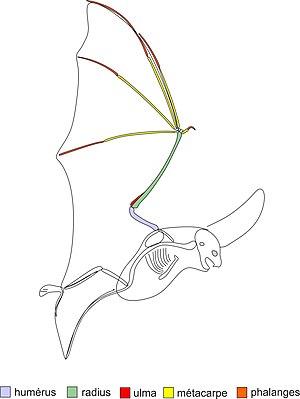
Les membranes alaires sont tendues entre 4 doigts
Les Chiroptères, appelés couramment chauves-souris ou chauvesouris, sont un ordre de mammifères placentaires comptant près de 1 400 espèces, soit un quart de près de 5000 espèces de mammifères connues ; avec 175 genres regroupés en 20 familles. C'est le groupe de mammifères le plus important après celui des rongeurs. Ces animaux nocturnes volants sont souvent capables d'écholocation.